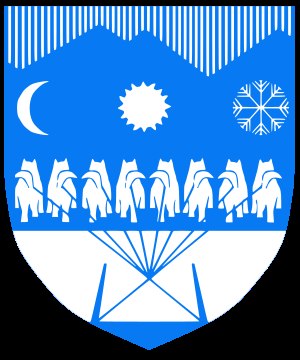
Qaasuitsup Kommune
Kommunens våben
Qaasuitsup Kommune "Stedet med polarmørke" er en tidligere kommune i Grønland, der 1. januar 2018 deltes i Avannaata og Qeqertalik kommuner. Den grænsede i nord og øst op til Grønlands Nationalpark, mod sydøst til Sermersooq Kommune og mod syd til Qeqqata Kommune. Qaasuitsup Kommune var verdens arealmæssigt største og nordligste kommune på i alt 660.000 km² med 18.243 indbyggere. Kommunekoden var 958.